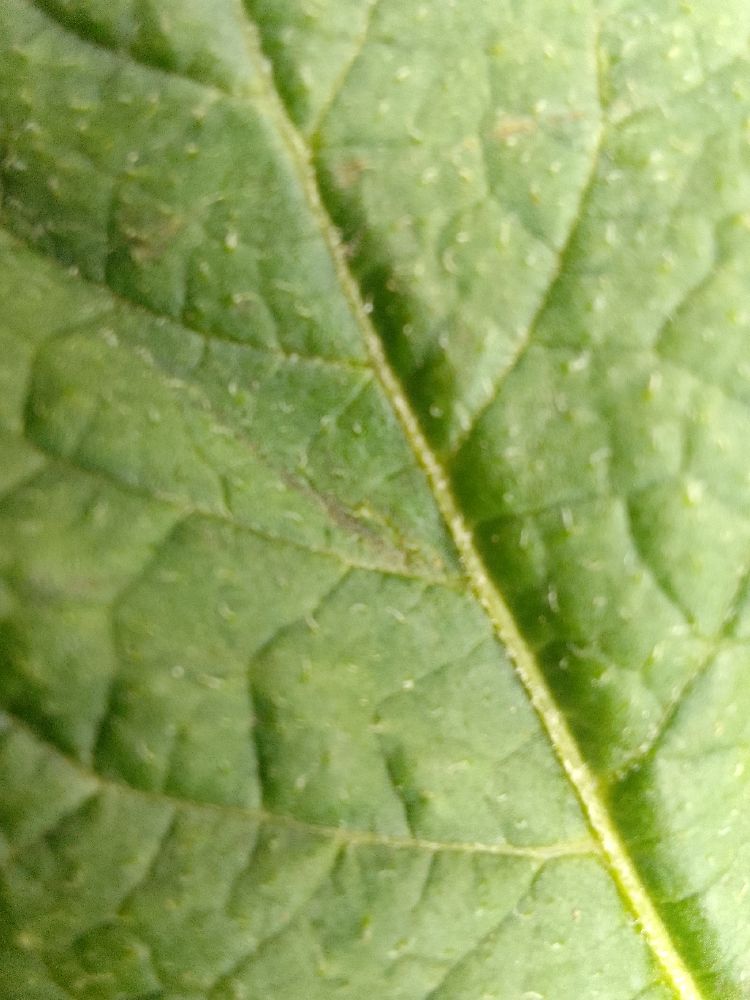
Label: Healthy